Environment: lab
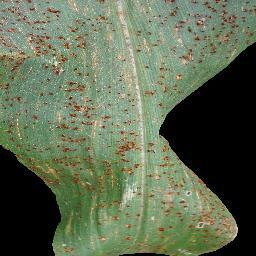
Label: common_rust